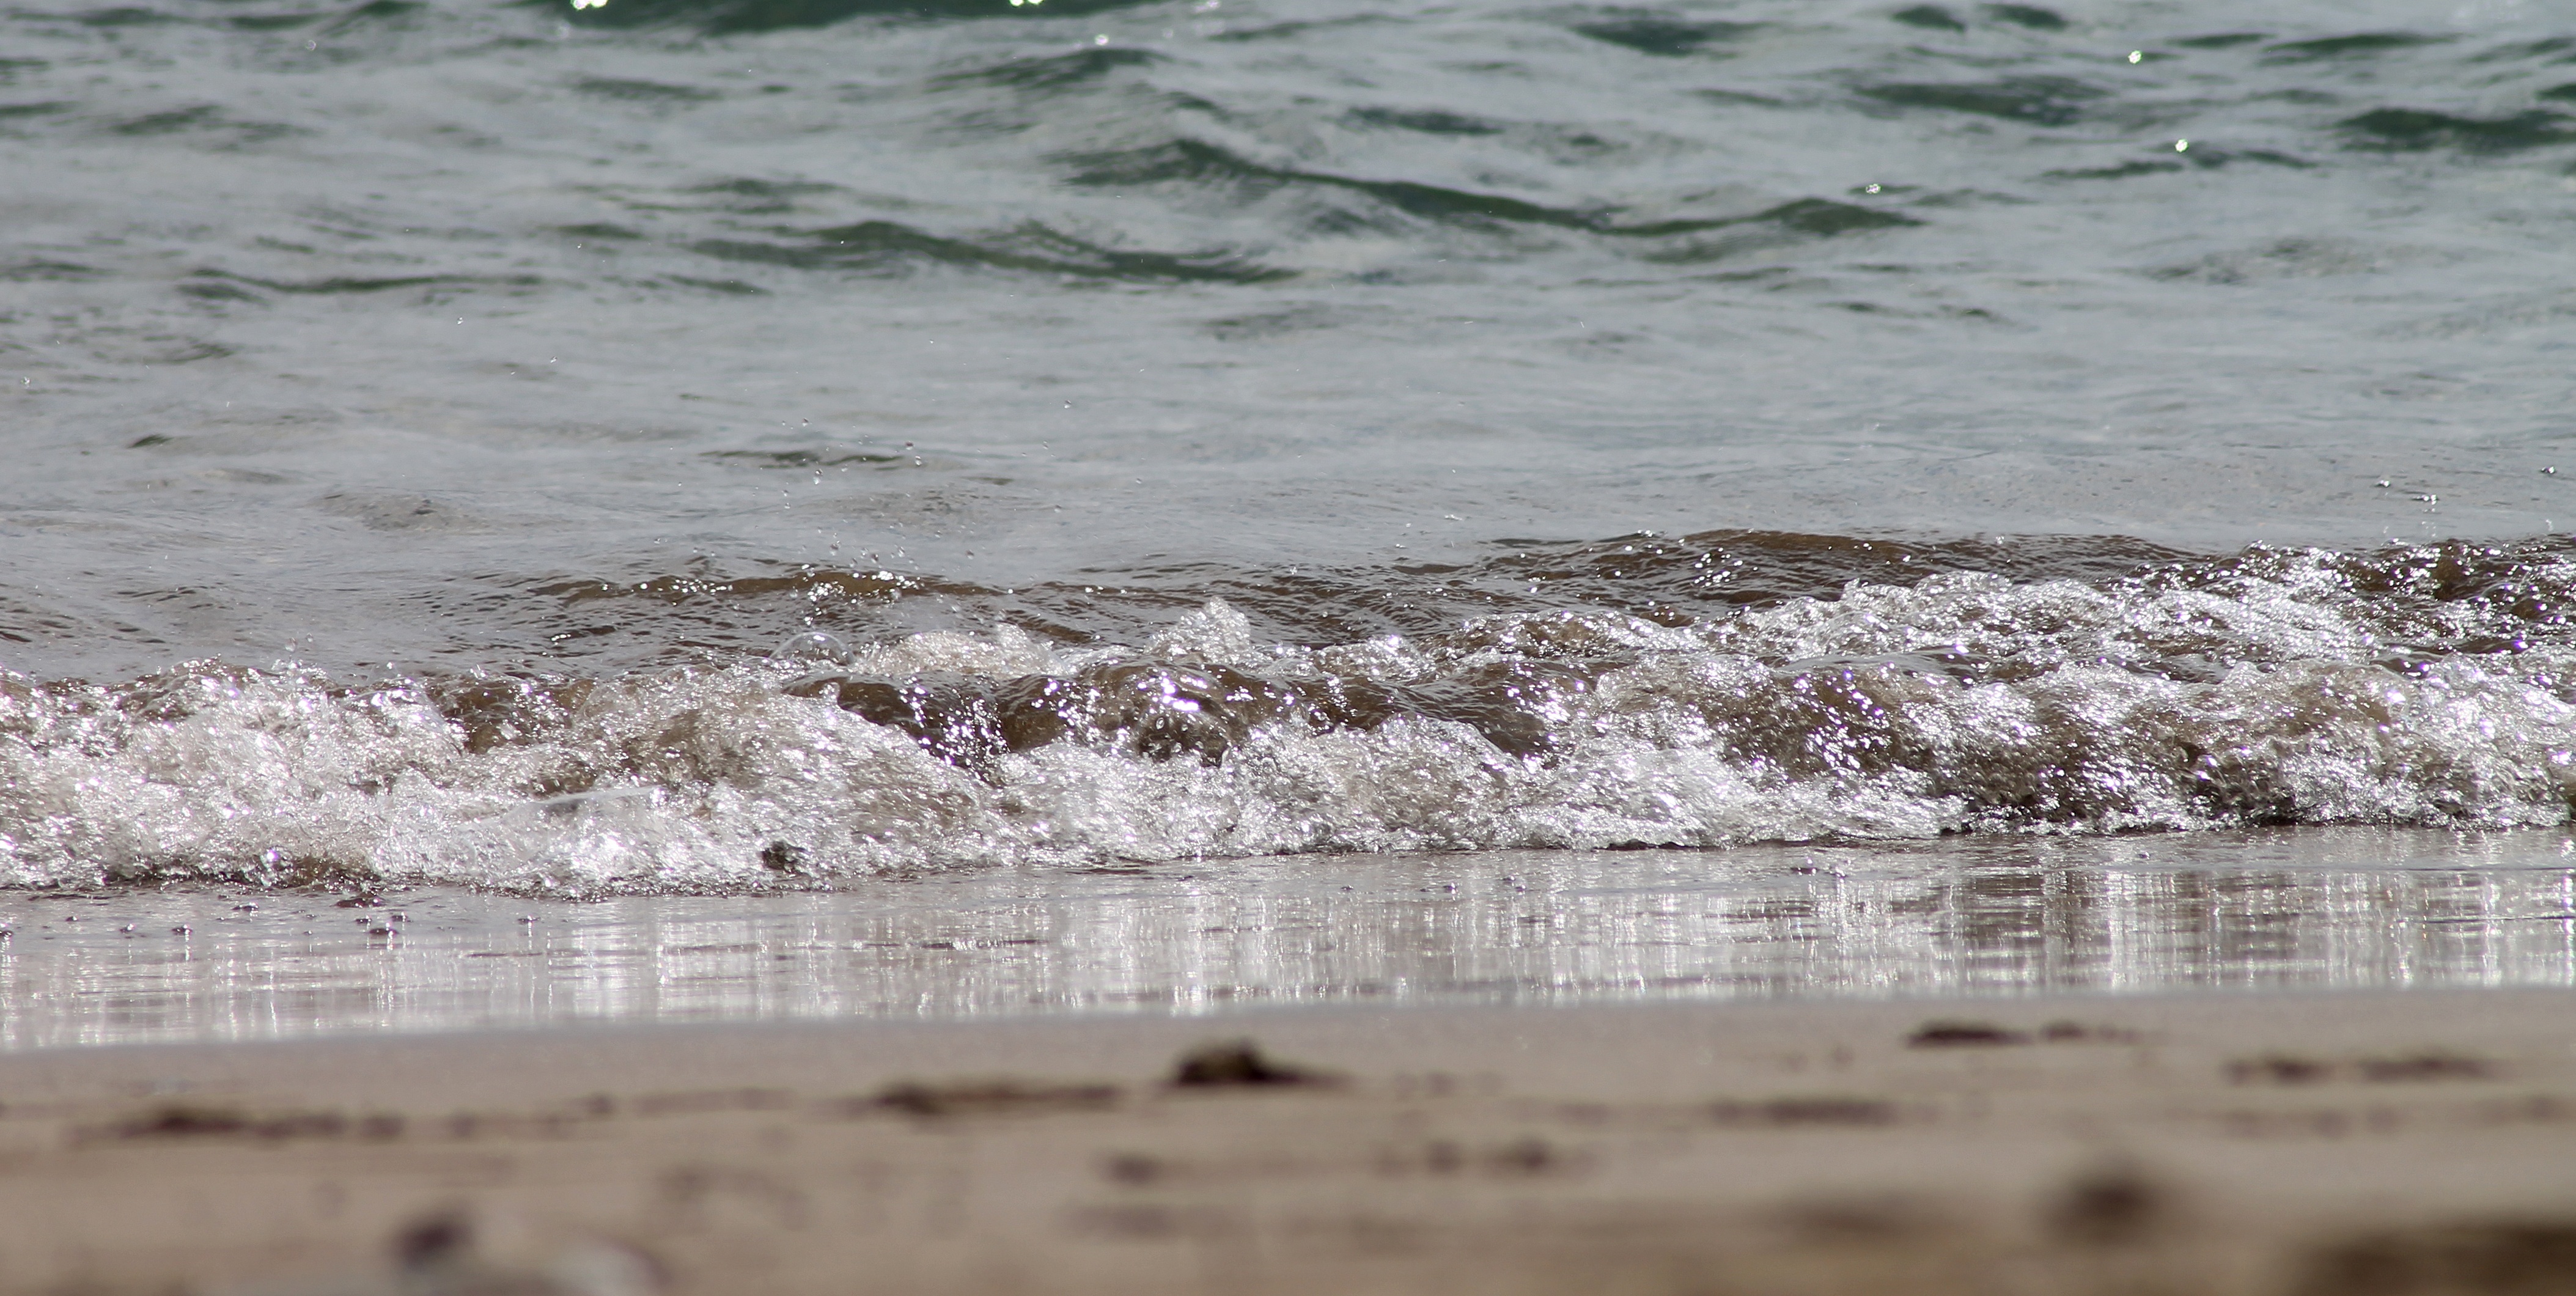
beach, sea, coast, water, sand, ocean, shore, wave, holiday, background, sandy beach, the sea, water edge, mudflat, wind wave